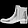
Label: Ankle boot